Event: Nepal Earthquake
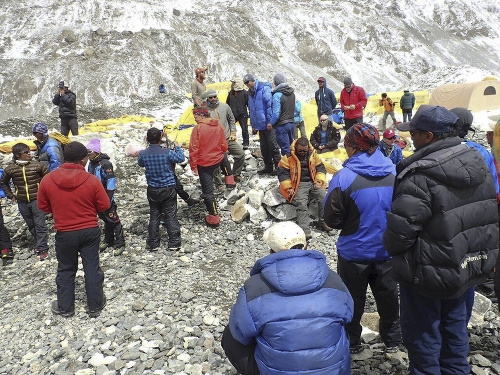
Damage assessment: no_damage